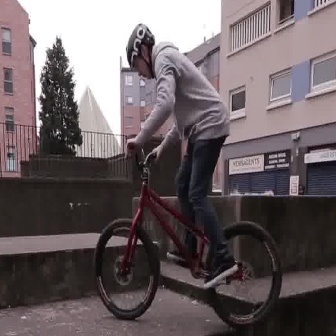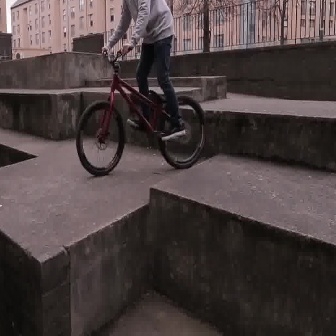
  Please identify the target specified by the bounding box [92,139,281,328] in the first image and locate it in the second image. Return the coordinates in [x_min,y_min,x_max,y_max] format.
Answer: [75,46,205,176]